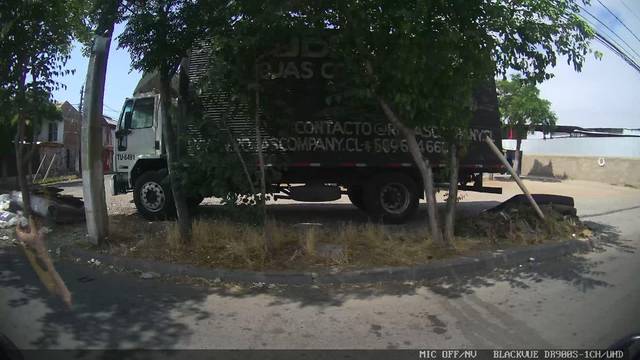
Region: Chile
Coordinates: -33.496, -70.624